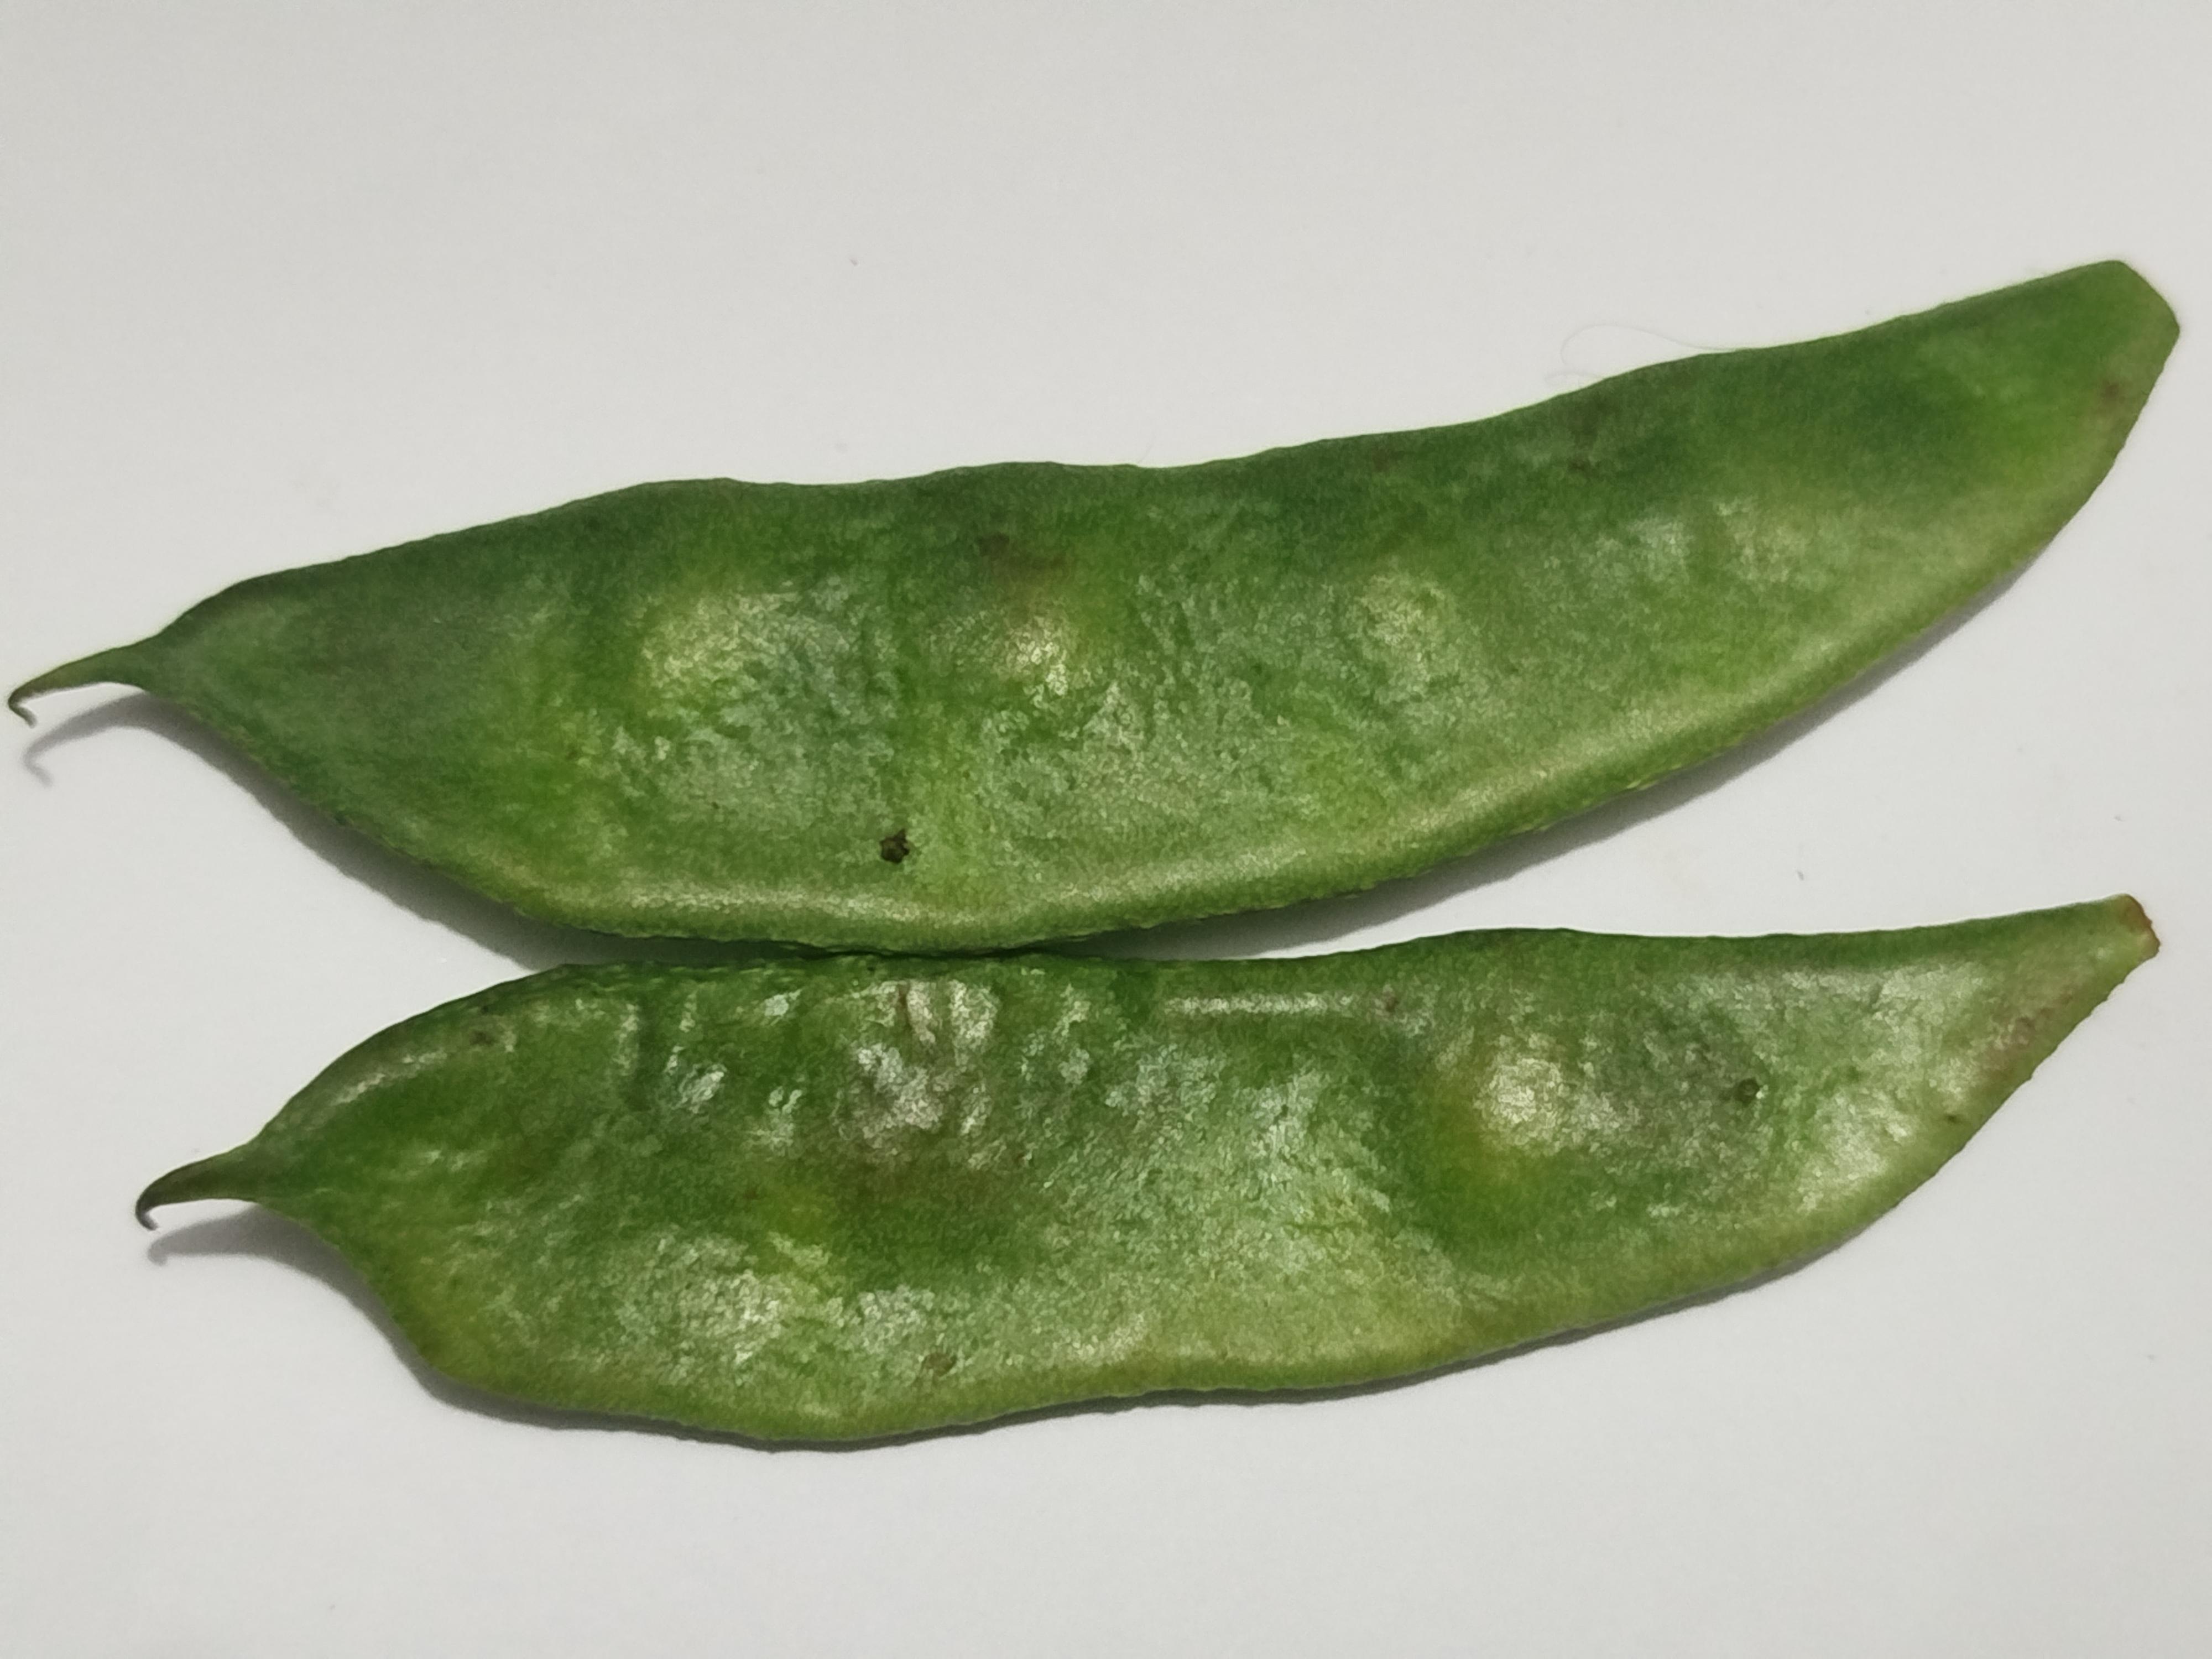
Label: Bean